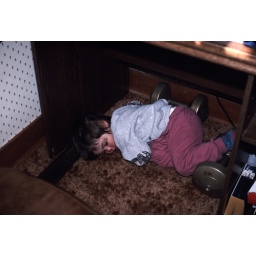
Souris - Carolyn napping under the computer desk